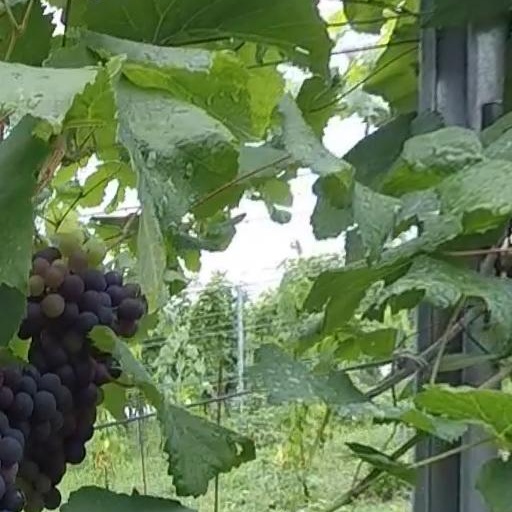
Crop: grape